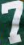
Number: 7